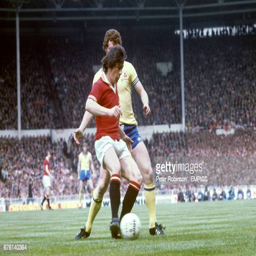
football player shields the ball from person